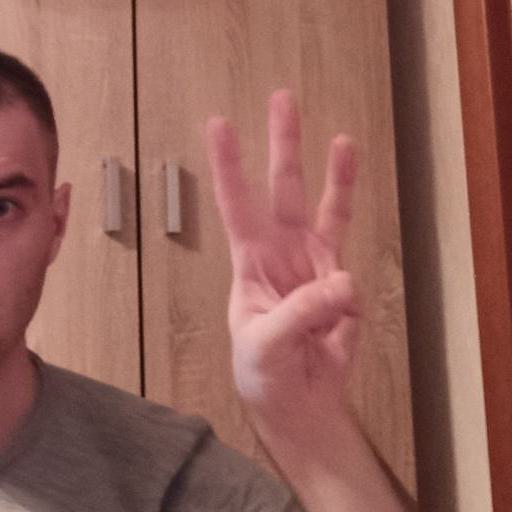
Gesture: three